Hazin Lahiji

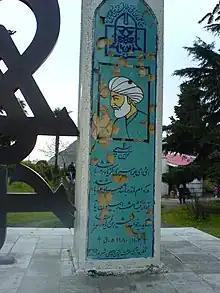
Memorial at Lahijan dedicated to Hazin Lahiji

Hazin Lahiji (8 January 1692 – 15 October 1766), was an Iranian historian, theologian and philosopher.